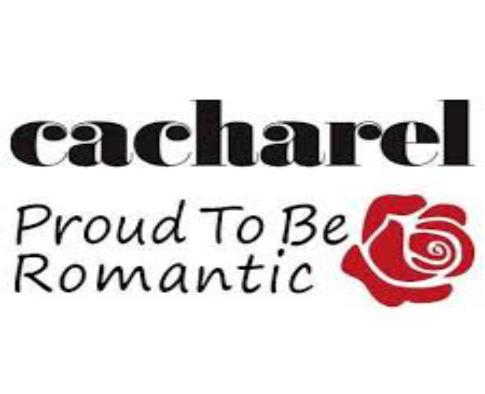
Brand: Cacharel
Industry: Clothes